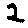
Label: 2